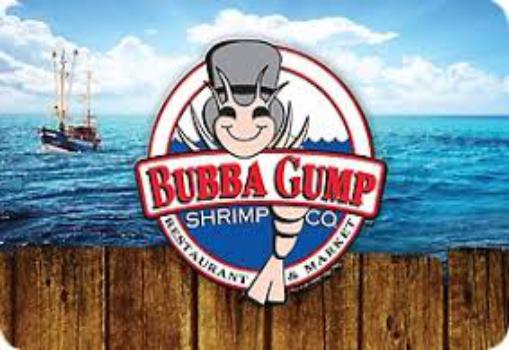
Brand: Bubba Gump Shrimp Company
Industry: Food